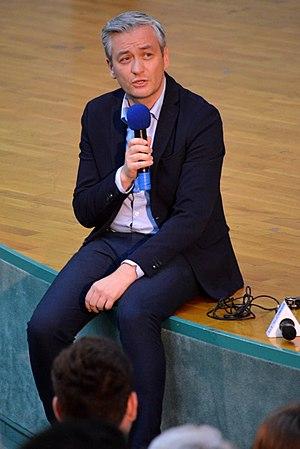
Robert Biedroń, né le 13 avril 1976 à Rymanów, est un homme politique polonais.